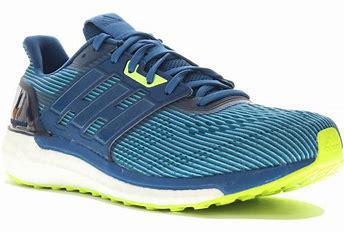
Brand: Adidas
Model: Supernova